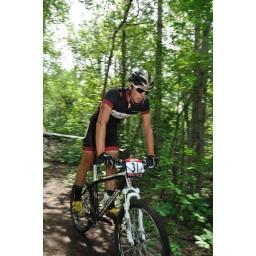
From the Edmonton Canada Cup mountain bike race, July 11th, 2010 in Edmonton, Alberta, Canada.